2019 European Parliament election in the Netherlands

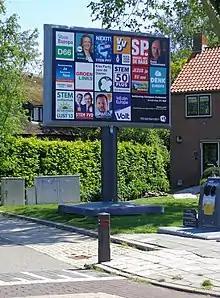

Parties can form common lists, which means that two or more parties create a single list and stand in the elections as though they were one party. There are two for this election: